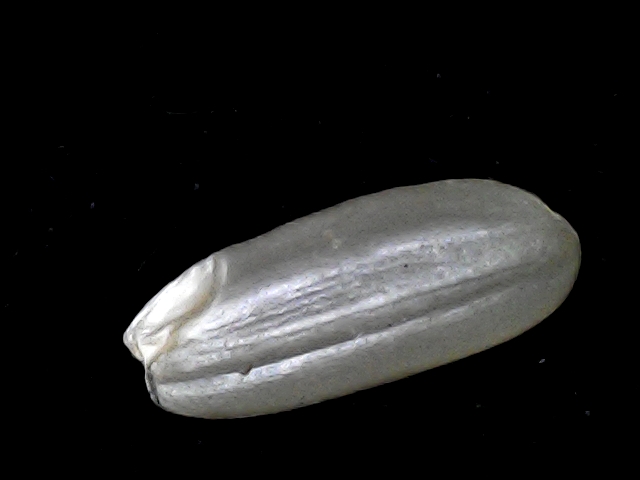
Rice variety: BD51